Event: Nepal Earthquake
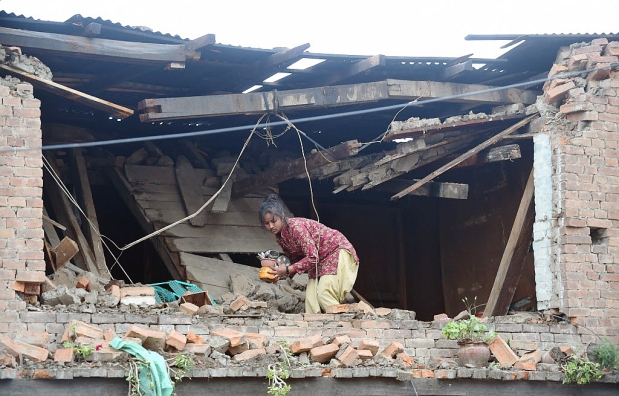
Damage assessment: damage